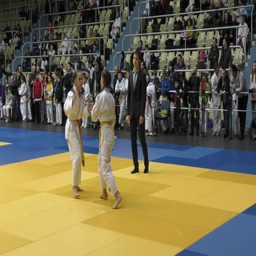
girls compete in judo at the championship of the region